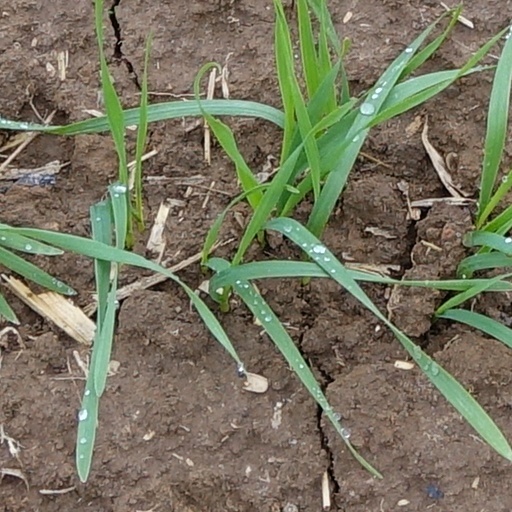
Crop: wheat